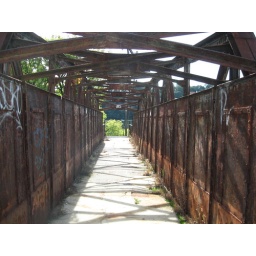
Pedestrian bridge over train tracks